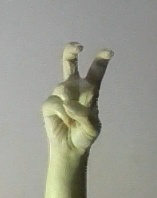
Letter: toot